Braubach

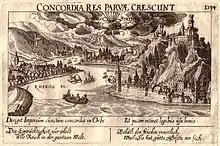
Steel engraving from Braubach with the river Rhine, around 1630.

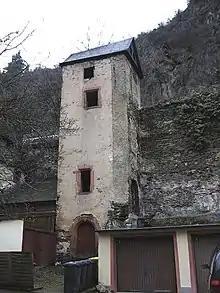
Part of city wall

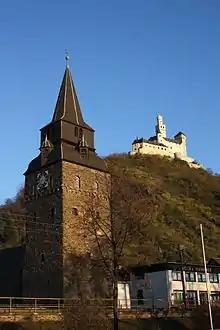
St Barbara with the Marksburg above town

Braubach is a municipality in the Rhein-Lahn-Kreis, in Rhineland-Palatinate, Germany. It is situated on the right bank of the Rhine, approx. 10 km southeast of Koblenz. Braubach has assorted medieval architecture intact, including portions of the town wall, half-timbered buildings, and castle Marksburg on the hill above.